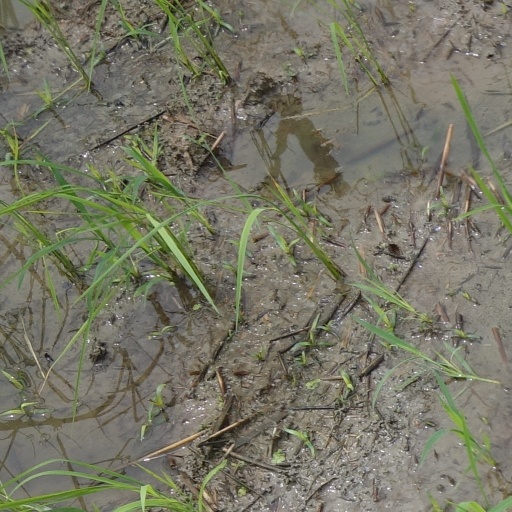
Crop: rice